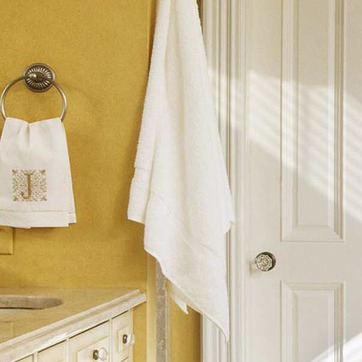
Material: fabric